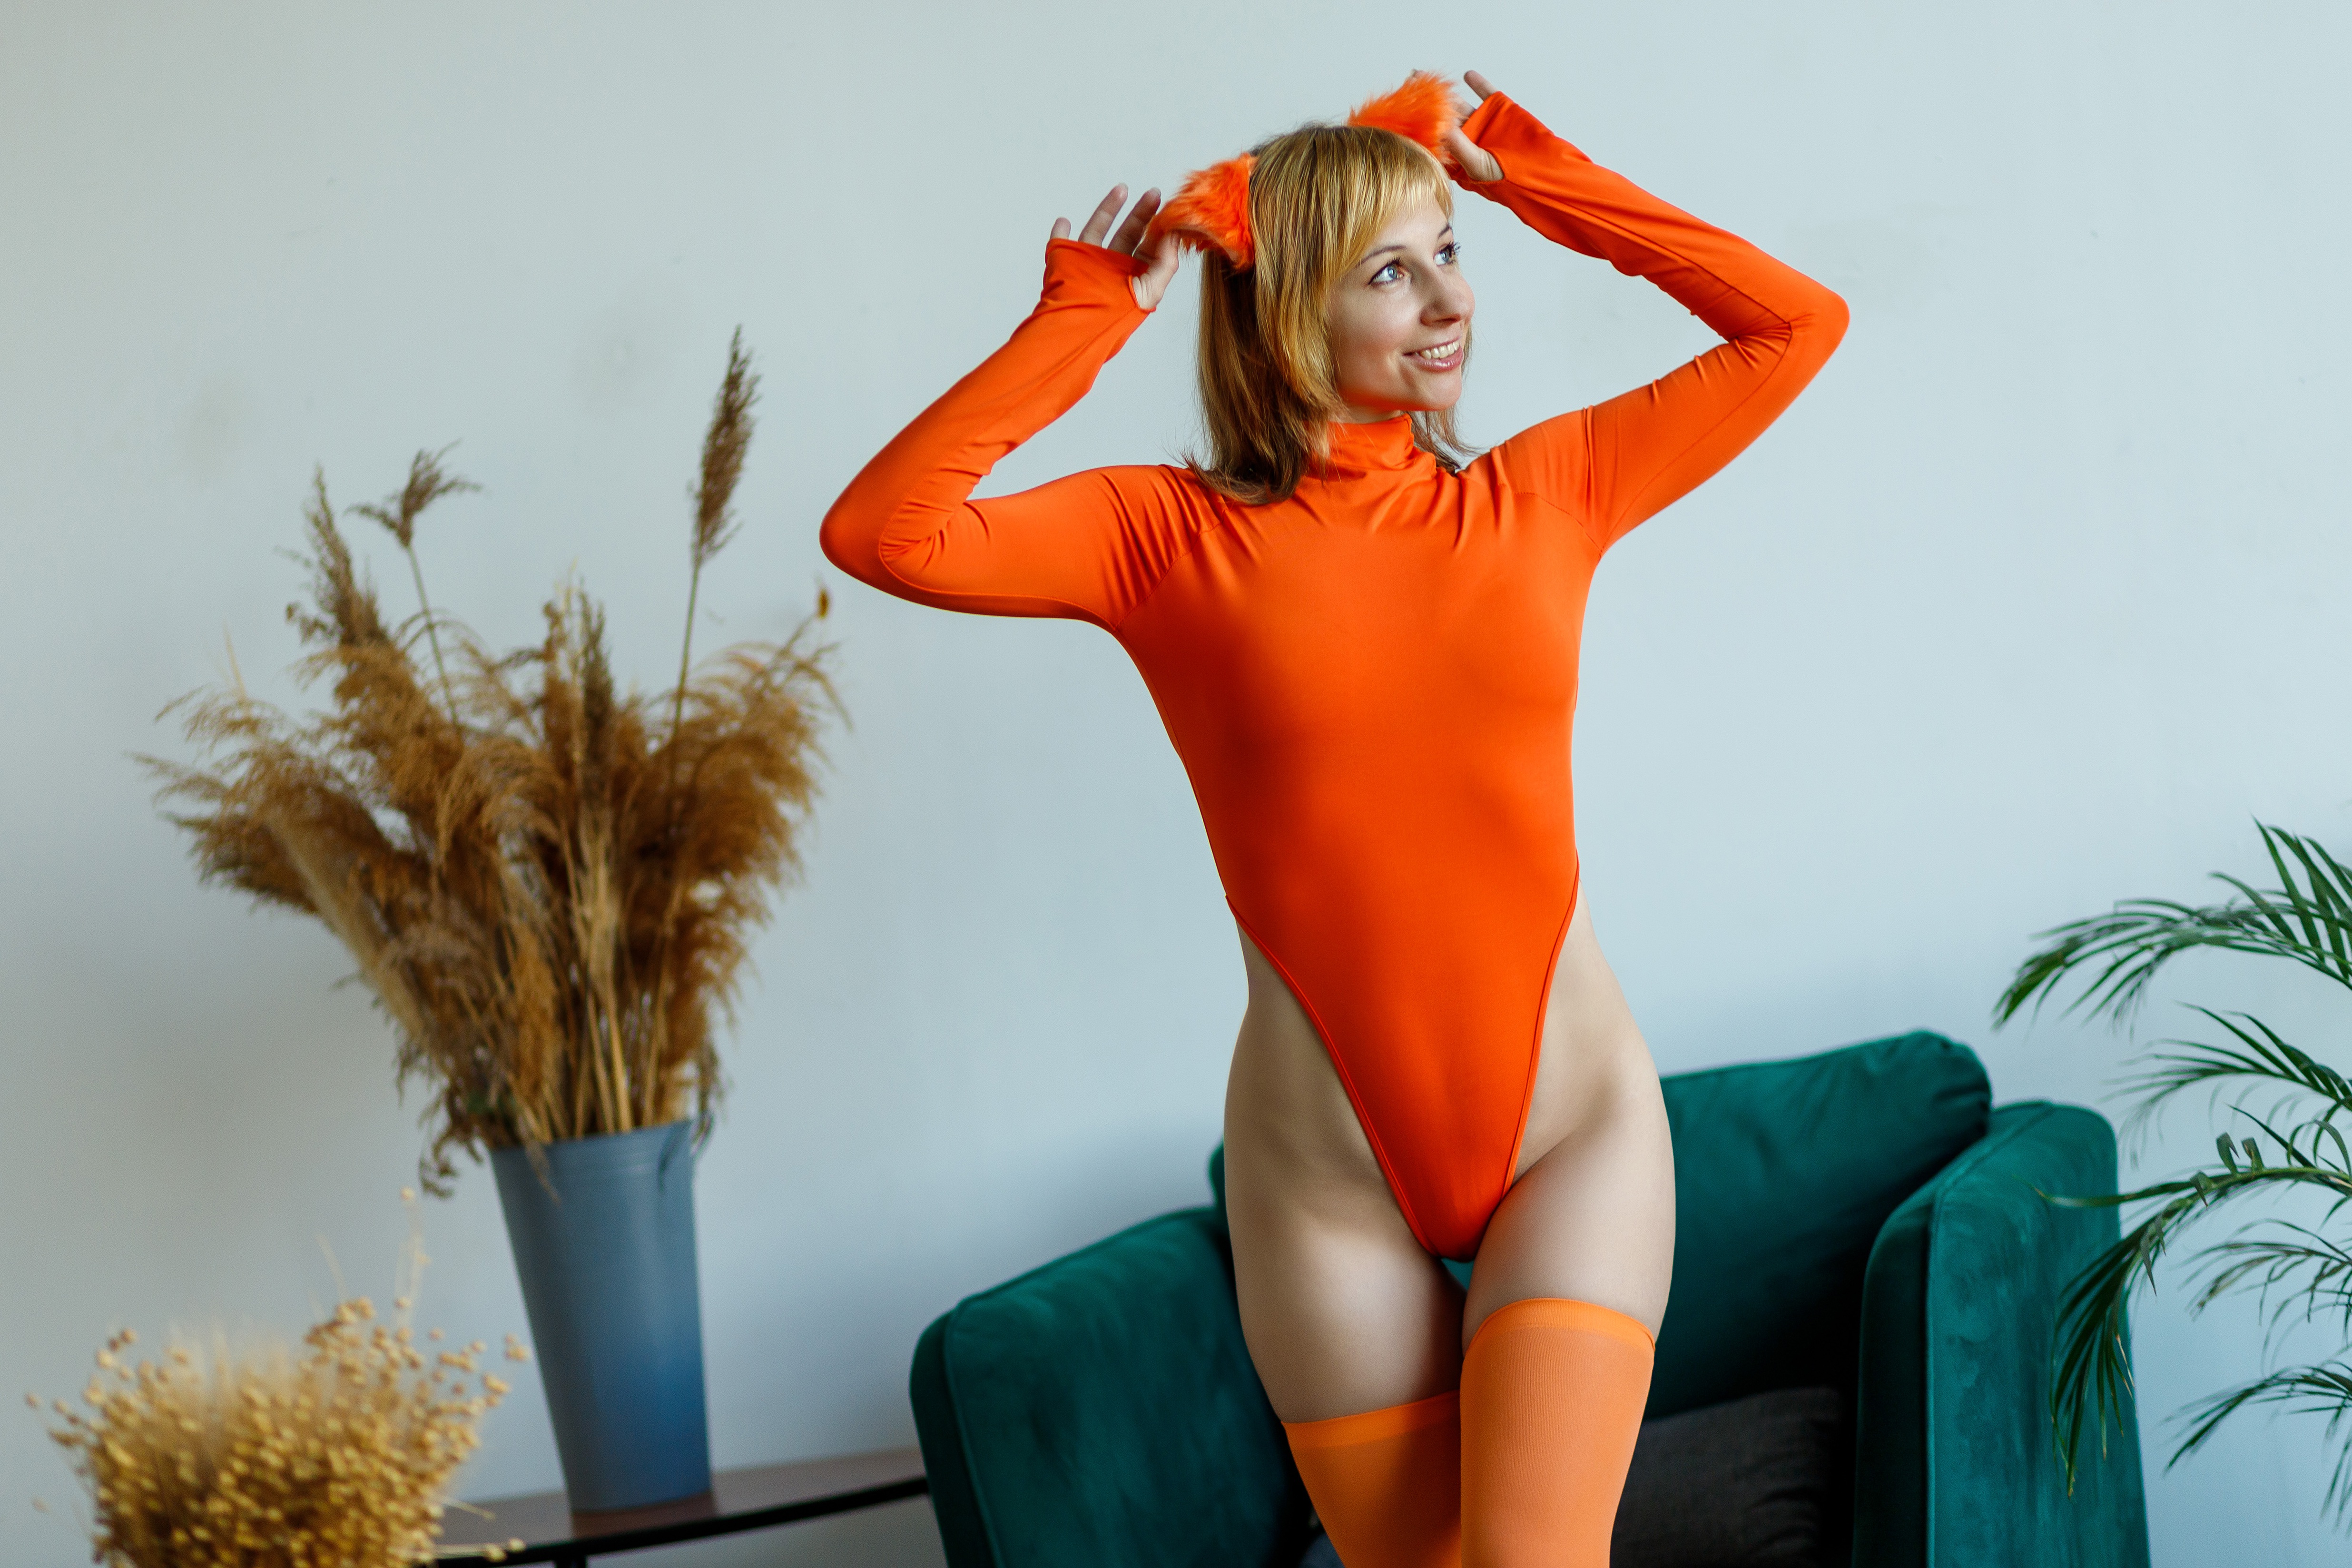
woman, joint, shoulder, flowerpot, plant, neck, human body, orange, sleeve, textile, waist, gesture, yellow, knee, houseplant, thigh, sportswear, elbow, comfort, happy, trunk, vase, abdomen, fashion design, electric blue, spandex, human leg, fun, blond, fashion model, sitting, fashion accessory, leisure, personal protective equipment, t shirt, grass, floral design, photo shoot, lingerie